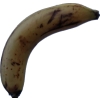
Label: banana